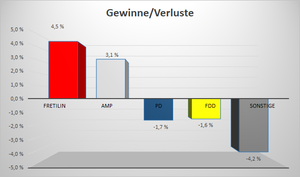
Les élections législatives est-timoraise de 2018 se déroulent de manière anticipée le 12 mai 2018 au Timor oriental à la suite de l'échec de la formation d'une coalition gouvernementale stable après les élections du 22 juillet de l'année précédente.